List of 2022 FIFA World Cup controversies

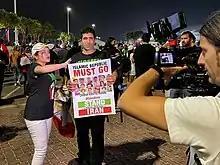
An Iranian fan with a protest banner at the 2022 FIFA World Cup

In October 2022, calls were made to ban the Iranian national team from the World Cup for the Iranian government's blocking of Iranian women from their stadiums, their supplying of weapons to Russia during the invasion of Ukraine, and the treatment towards protesters during the Mahsa Amini protests.